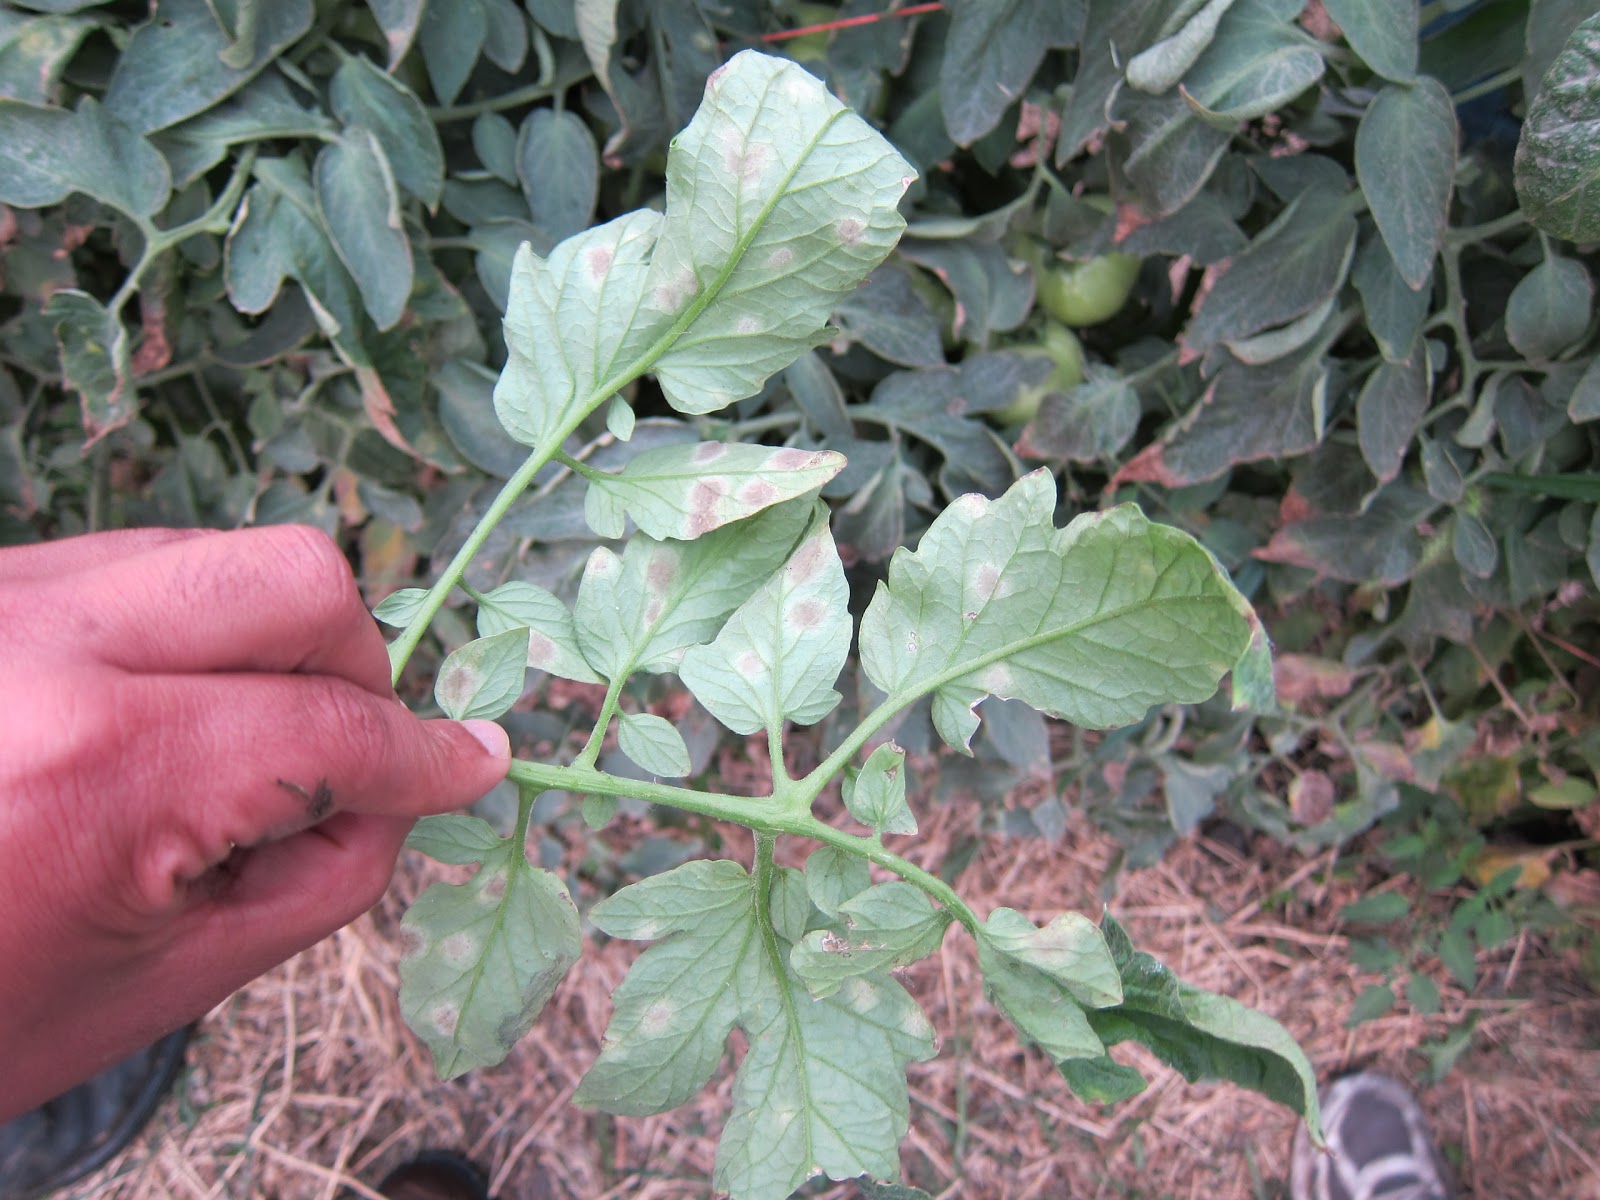
Labels: Tomato mold leaf, Tomato mold leaf, Tomato mold leaf, Tomato mold leaf, Tomato mold leaf, Tomato mold leaf, Tomato mold leaf, Tomato mold leaf, Tomato mold leaf, Tomato mold leaf